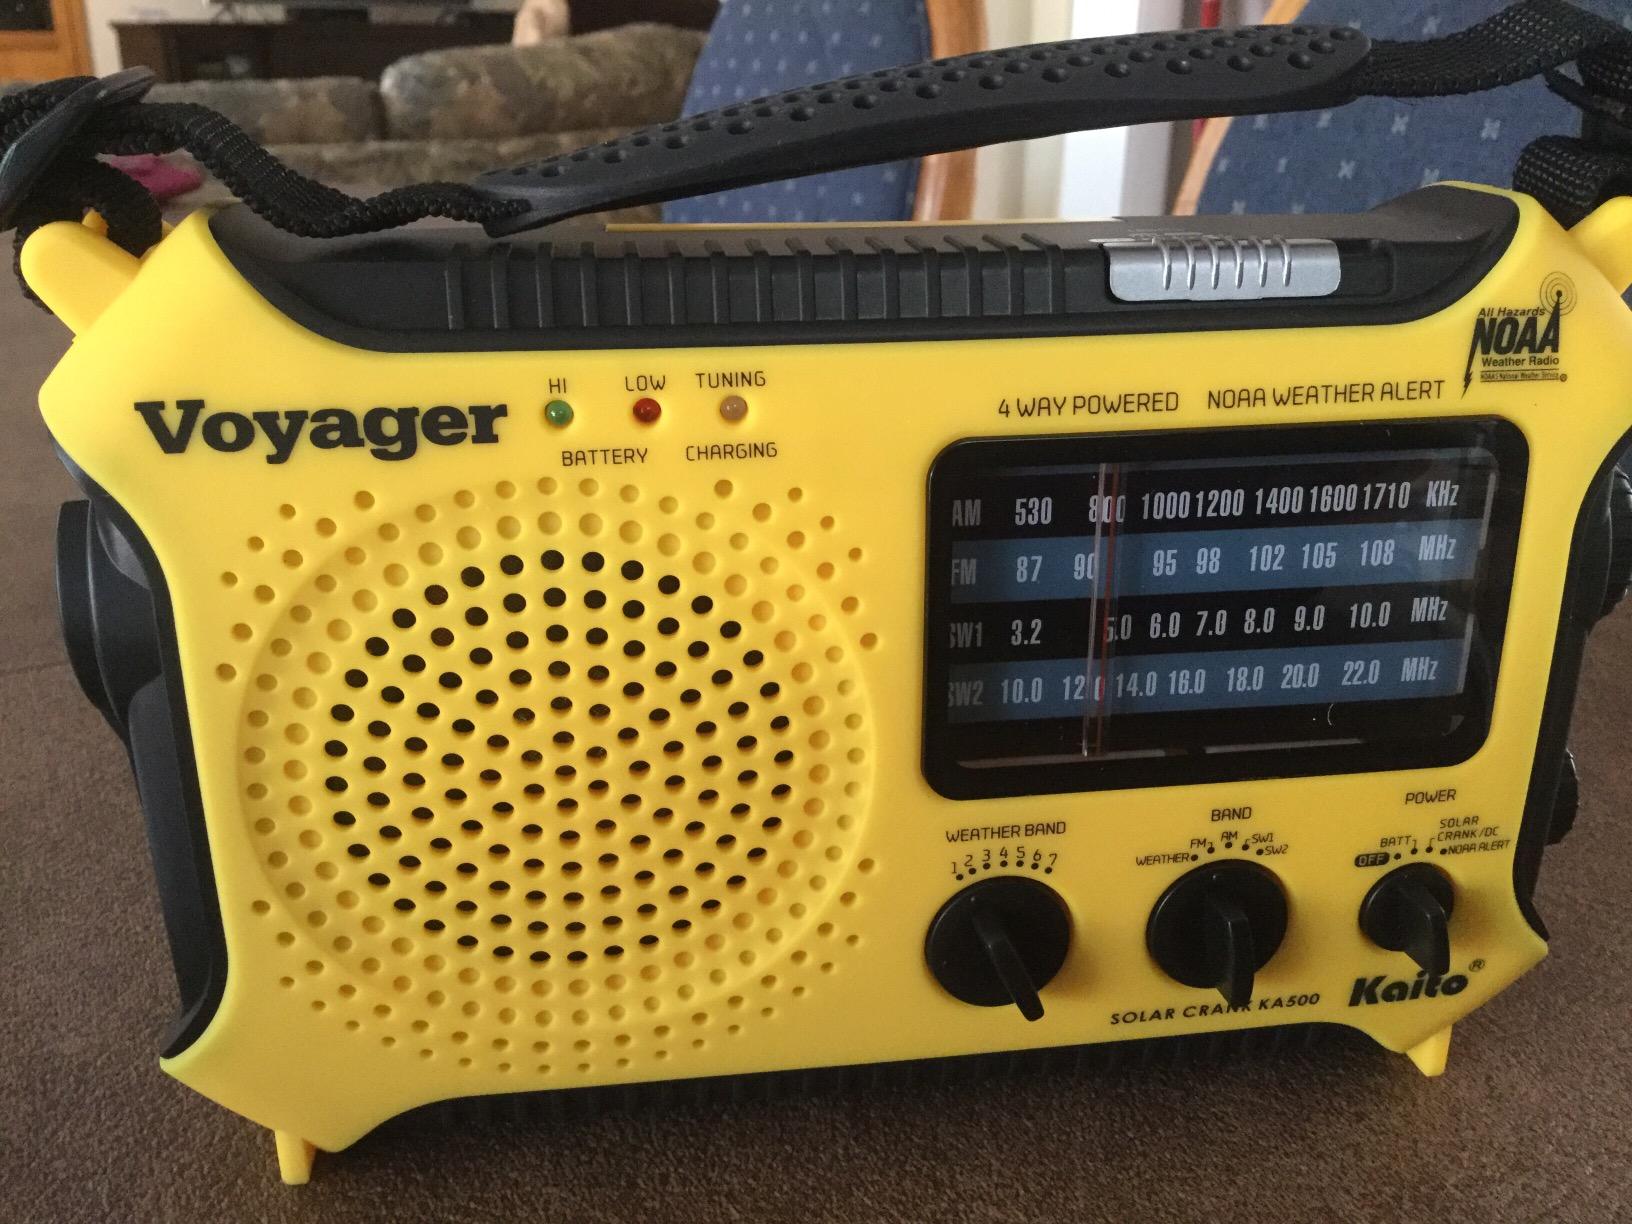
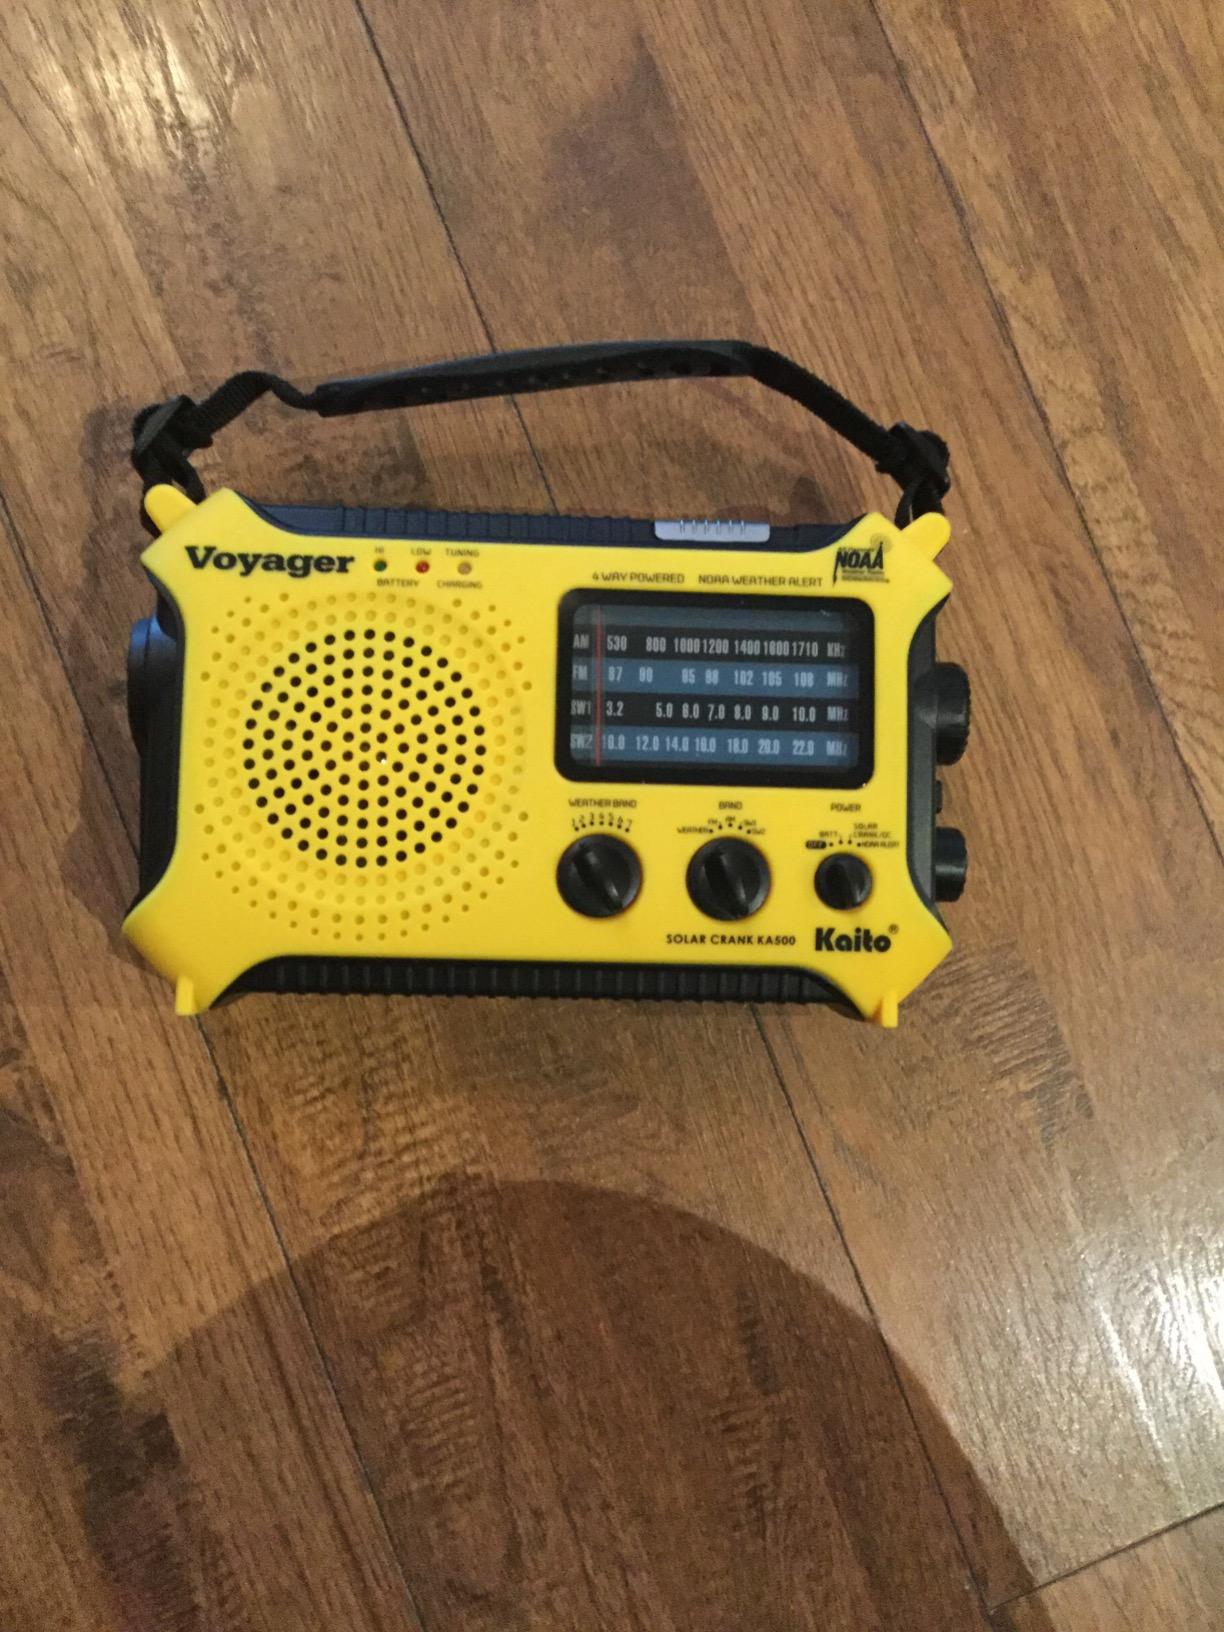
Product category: radio
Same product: yes